Question: Please indicate a possible affordance area of the jump_skateboard that can be used for riding
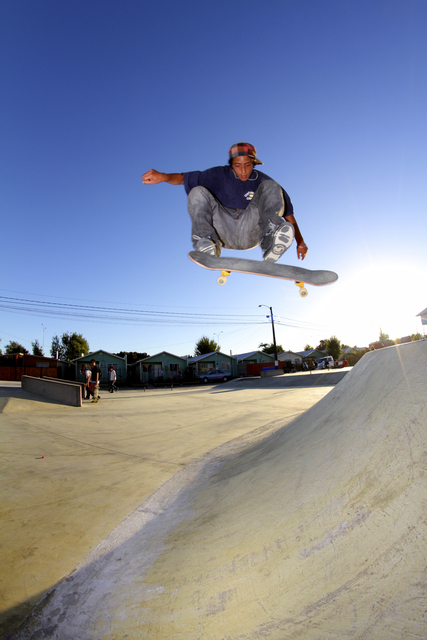
Answer: [178.5, 240, 350.5, 295]